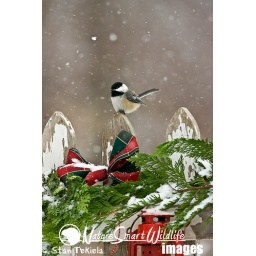
Black-capped Chickadee (Poecile atricapilla) on fence with red ribbon and snow, taken in Eden Prairie, Minnesota